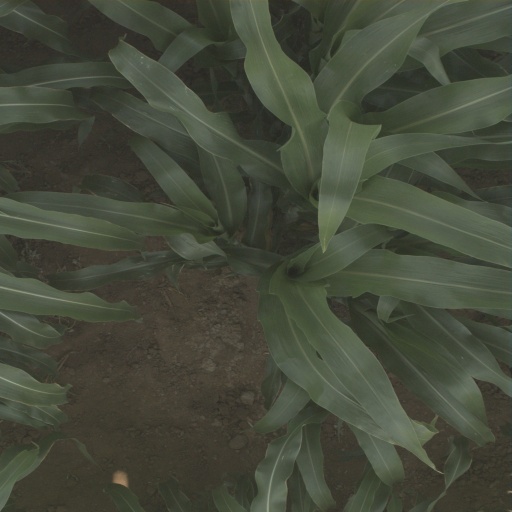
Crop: sorghum